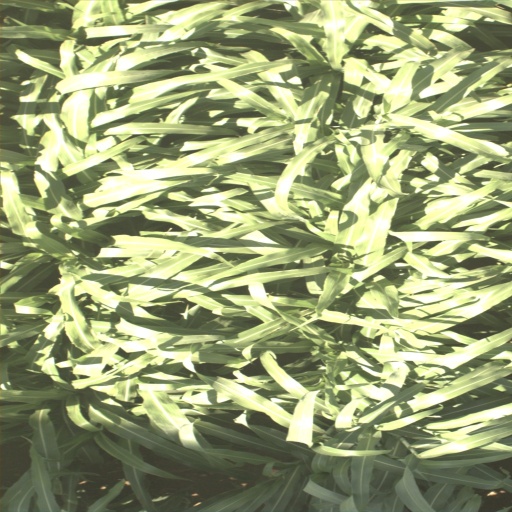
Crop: sorghum